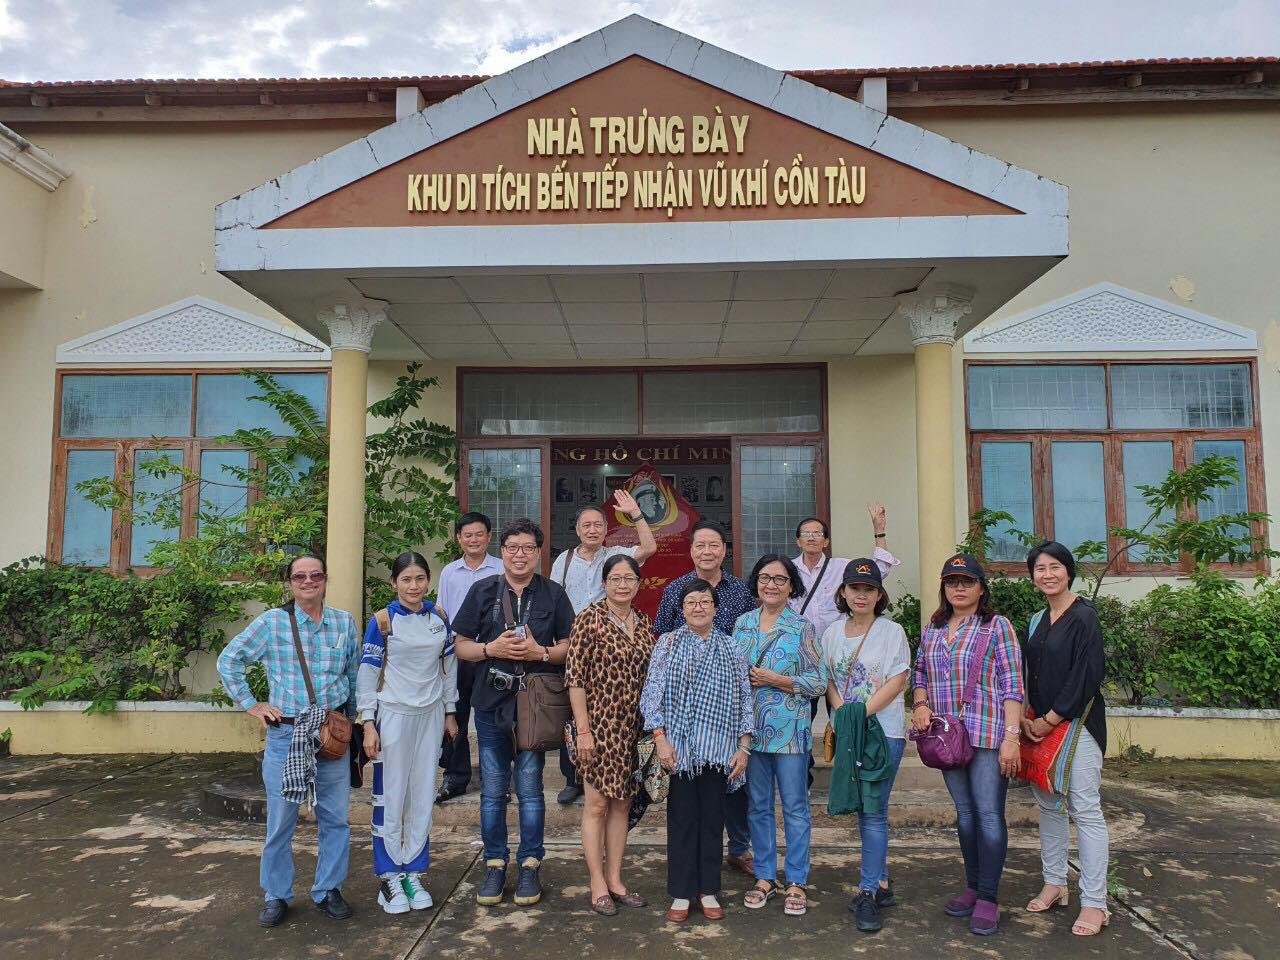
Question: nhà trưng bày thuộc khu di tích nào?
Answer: nhà trưng bày thuộc khu du tích bến tiếp nhận vũ khí cồn tàu